Spacy (film)

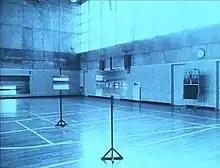
A frame from "Spacy": in a gymnasium stand multiple easels displaying photos of the gymnasium in which they are standing, in an example of visual recursion.

"Spacy" takes place entirely inside a gymnasium, empty except for several easels which are positioned around the room. On each of the easels is a photograph of the gymnasium itself. Through the use of a stop motion technique, the camera appears to glide throughout the location in varying patterns, repeatedly entering into the photographs on the easels in a seemingly infinite effect. "The Guardian"s Chris Michael wrote that, in "Spacy", "the viewer appears to be taking a roller coaster through an endless series of gyms: forward, left, right, down through the floor; with increasing speed in a recursive world that seems to branch into a vast yet self-repeating space." At the end of the film, the camera comes to a stop at an easel displaying a self-portrait photograph of Ito with a camera.